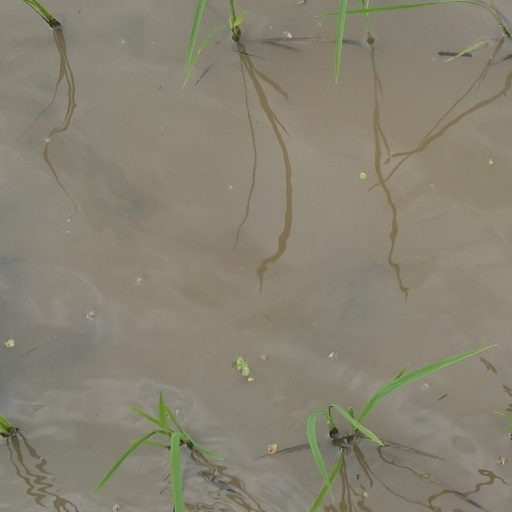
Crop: rice